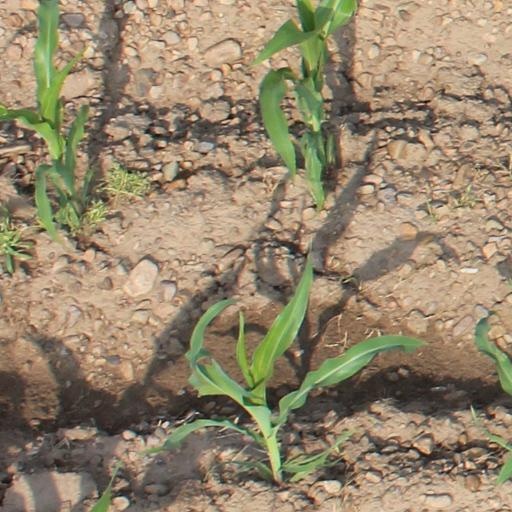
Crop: maize; corn